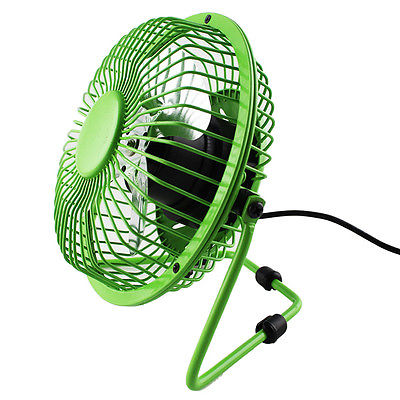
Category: fan